Alice Willard

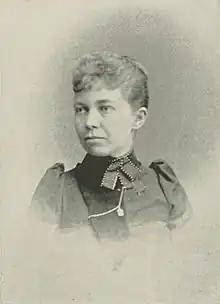
"A Woman of the Century"

Alice Capitola Willard ( Rosseter; April 13, 1860 – February 12, 1936) was an American journalist and businesswoman. She served as editor of the "Times" (Loup City, Nebraska), manager of the "Woman's Signal" (London), and managing editor of "Woman's Signal Budget" (London).